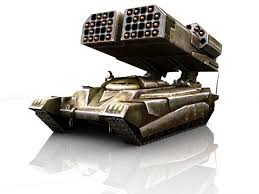
Label: Self Propelled Artillery